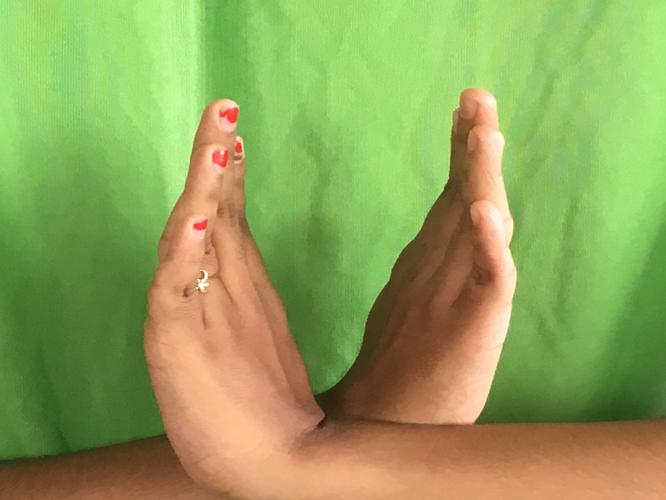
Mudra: Swastikam
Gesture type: double_hand